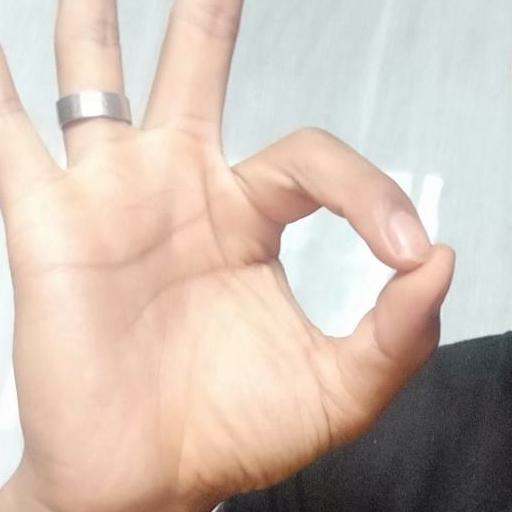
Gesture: ok